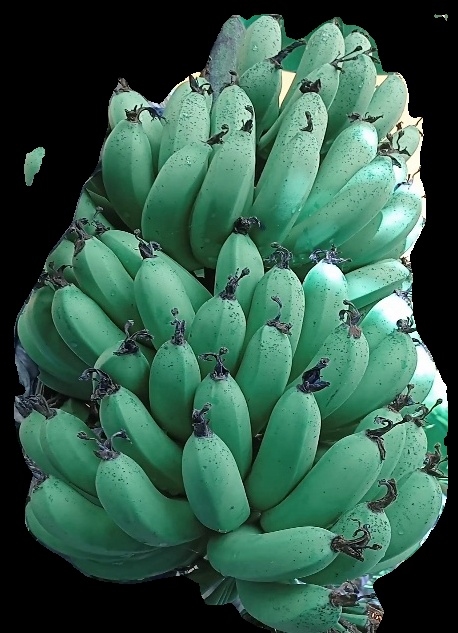
Variety: pachbale
Grade: grade1